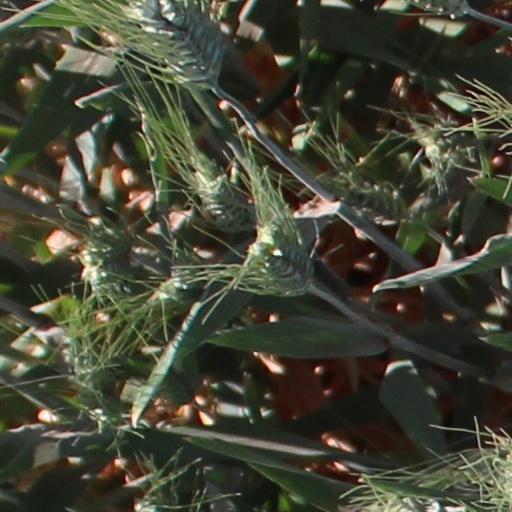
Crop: wheat